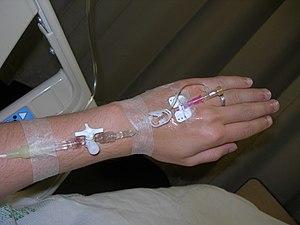
La voie veineuse périphérique est un dispositif médical permettant la mise en place d'un cathéter au niveau d'une veine périphérique afin d'infuser des liquides dans la circulation sanguine générale par voie parentérale.